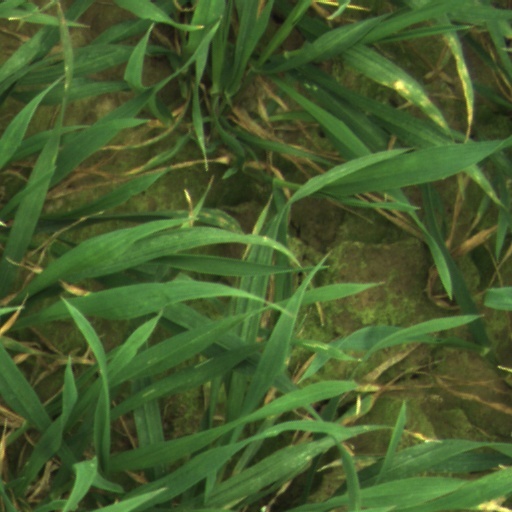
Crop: wheat